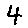
Label: 4